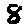
Label: 8